Richard G. Colbert

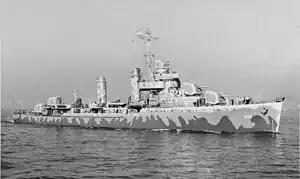
USS "Meade" (DD-602)

Commissioned ensign, he served aboard the aircraft carrier from its commissioning on September 30, 1937, until 1939, when he was assigned to the destroyer "Barker" in the Asiatic Fleet. He remained aboard "Barker" for the next five years, rising from junior ensign to lieutenant commander and commanding officer.